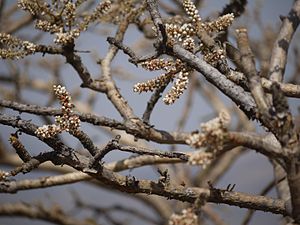
Indisk røgelsestræ / Galleri
Vækstform.
Indisk røgelsestræ er en art i planteslægten Boswellia. Fra planten produceres røgelse, der går under handelsnavnet Salai. På sanskrit kaldes den Sallaki og på latin Olibanum Indicum. Planten er hjemmehørende i store dele af Indien og i Punjab, som strækker sig ind i Pakistan.